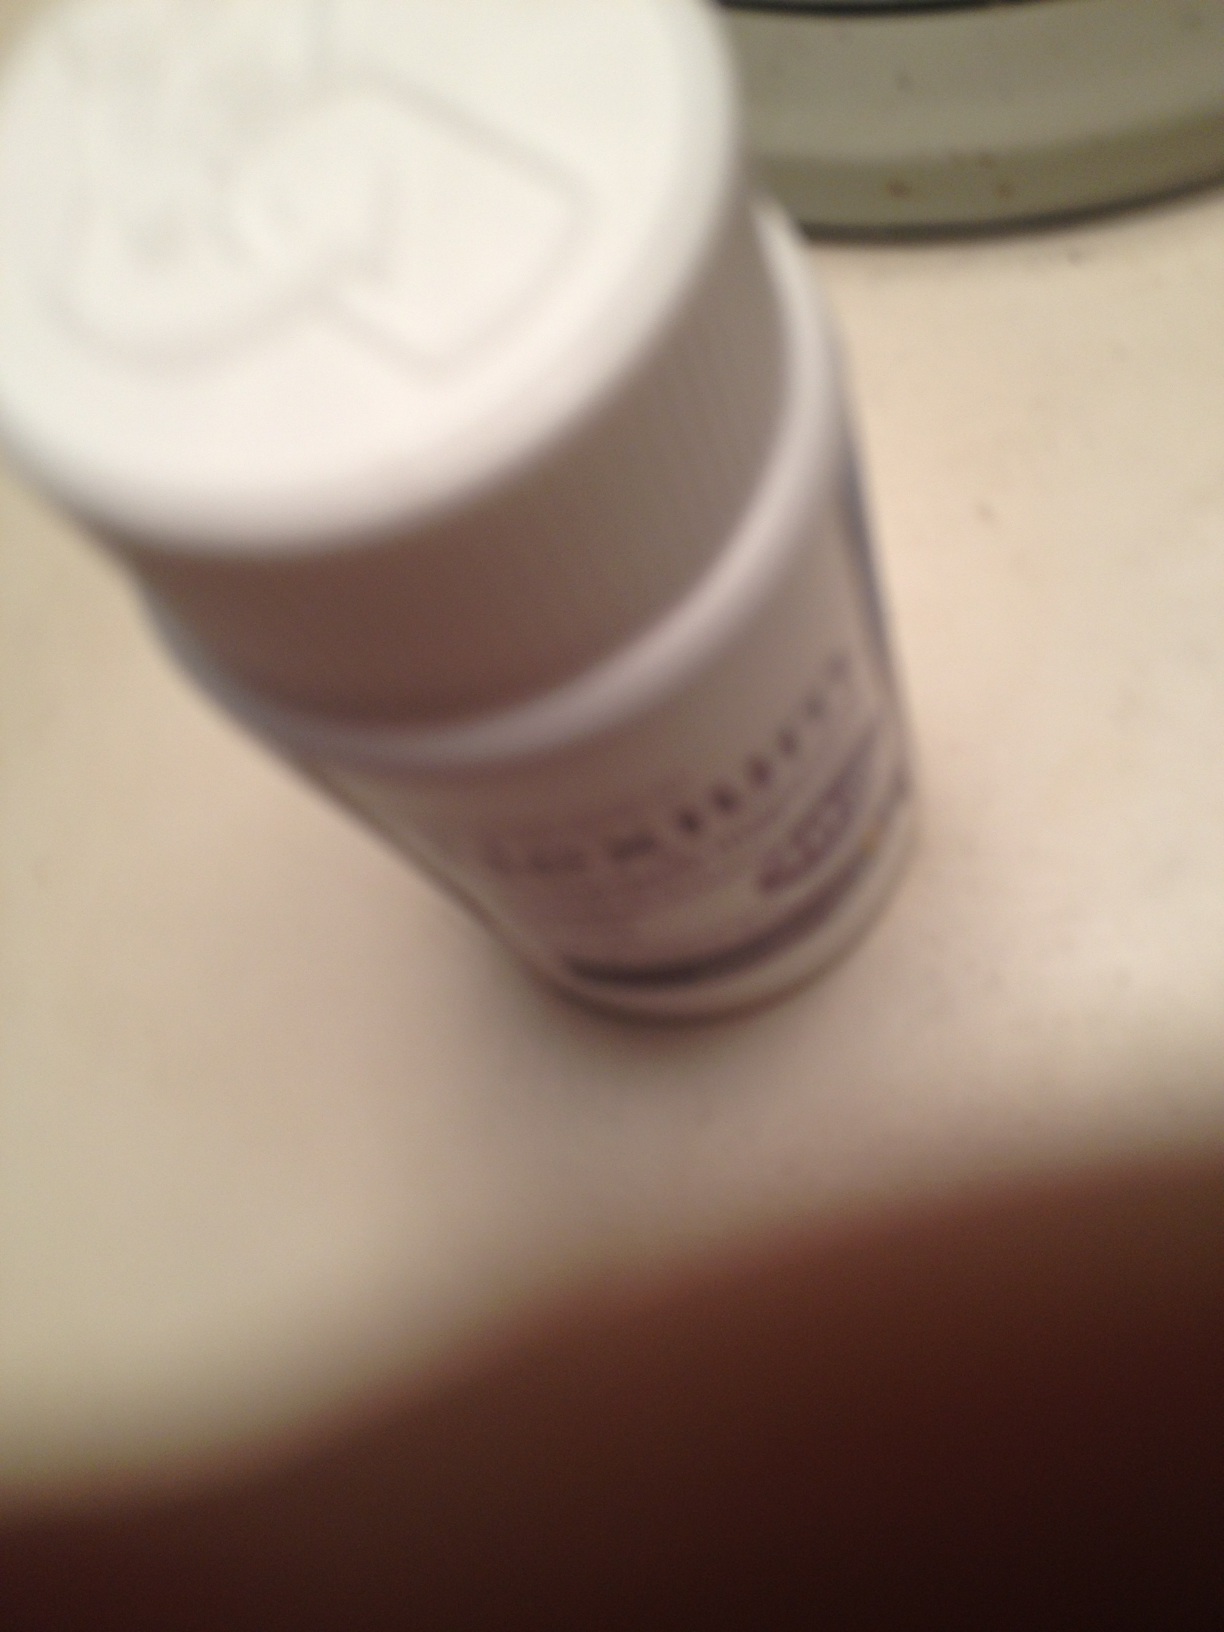Question: Yes this is a medication bottle and I just wanted to find out if there is any dosage or label information visible.  Thank you.
Answer: unanswerable